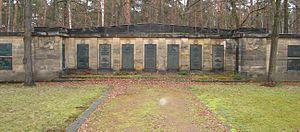
Le cimetière de Nord est un cimetière de Dresde en Allemagne. C'était autrefois un cimetière militaire où étaient enterrées les personnalités militaires de Saxe. Il se trouve à Albertstadt.